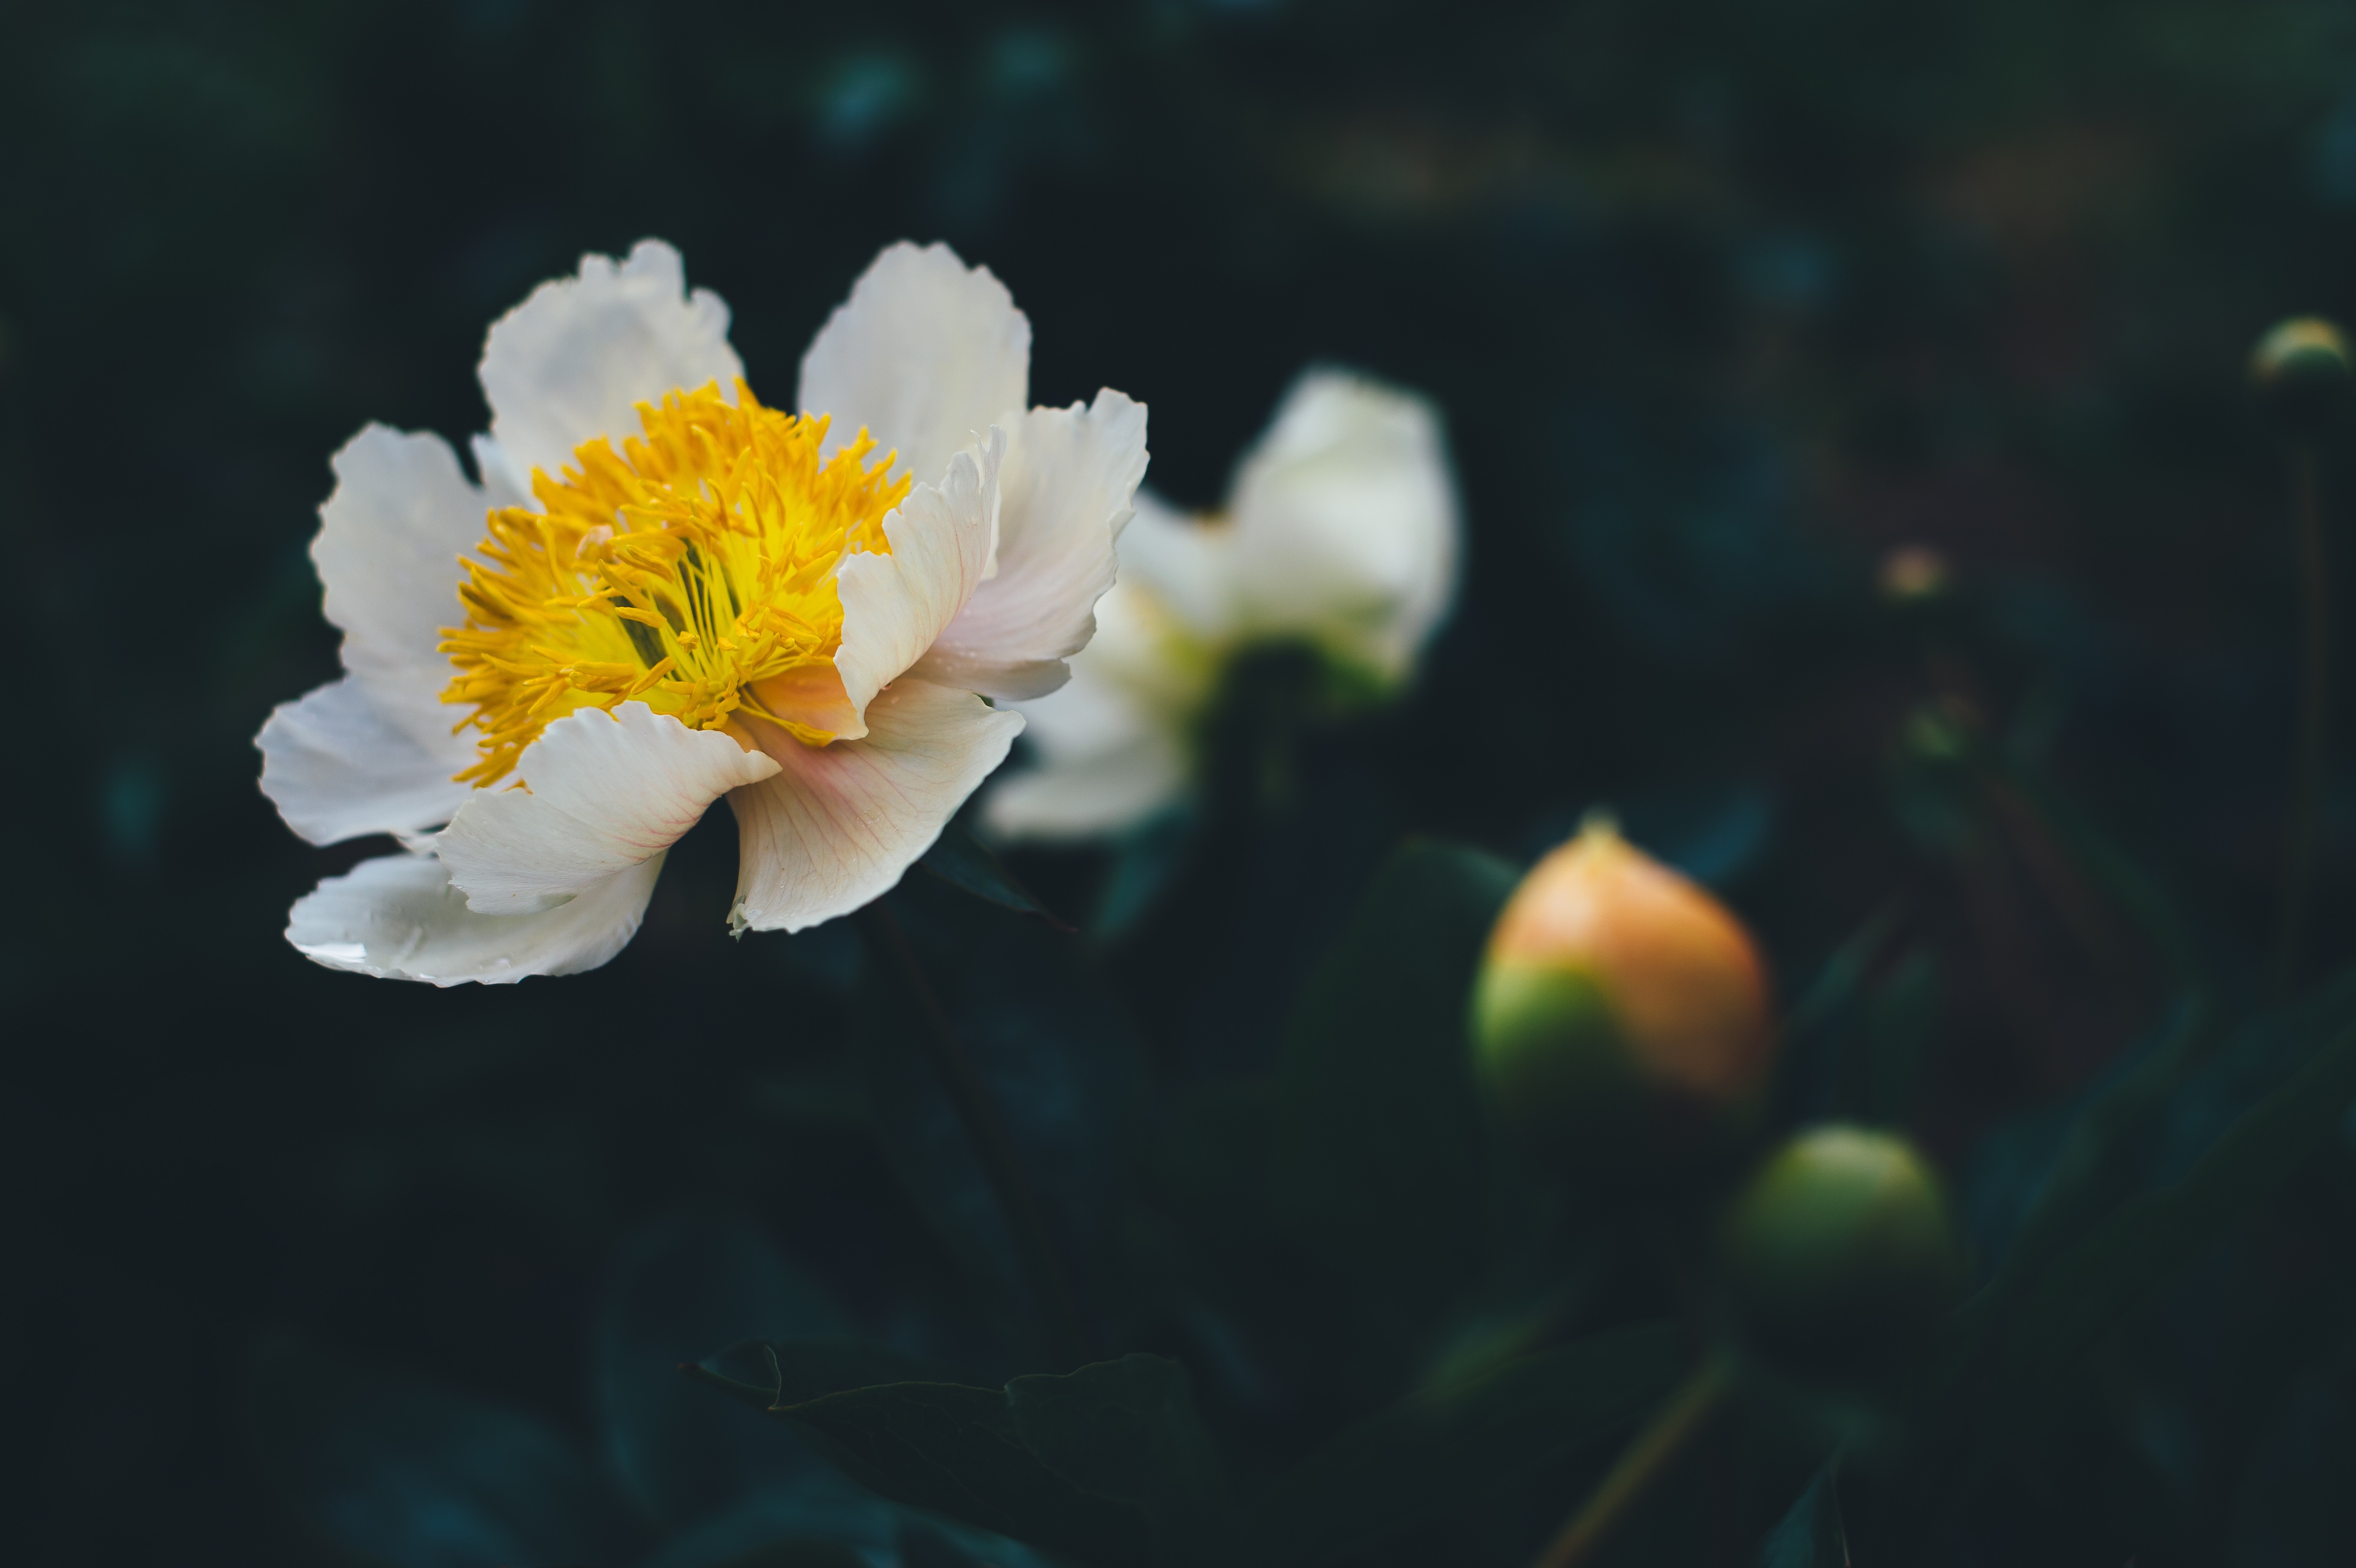
blossom, plant, photography, sunlight, flower, petal, yellow, flora, botanical, close up, bud, peony, macro photography, flowering plant, land plant